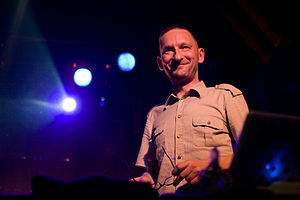
Justus Köhncke
Justus Köhncke er en remixer og producer fra Tyskland.